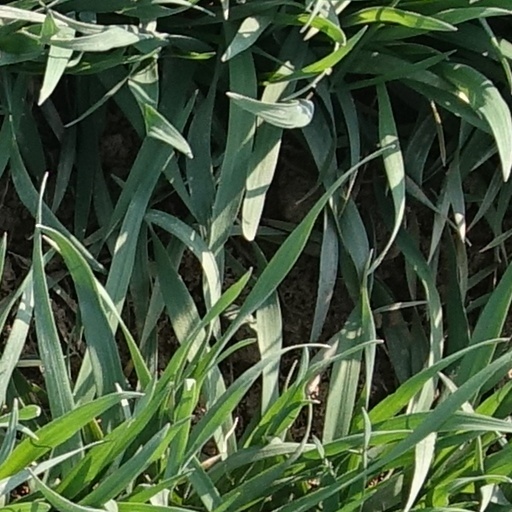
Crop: wheat